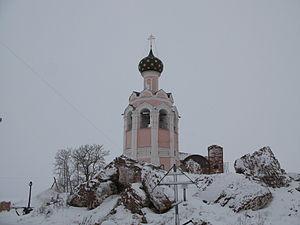
Le monastère Spasso-Kamenni ou monastère du Sauveur-Kammeny est une des plus anciens monastère de Russie du Nord, établi sur l'île de Kamenni sur le Lac Koubenskoïe dans l'oblast de Vologda. Détruit par le pouvoir soviétique du temps de l'URSS il est actuellement reconstruit.